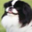
Label: dog